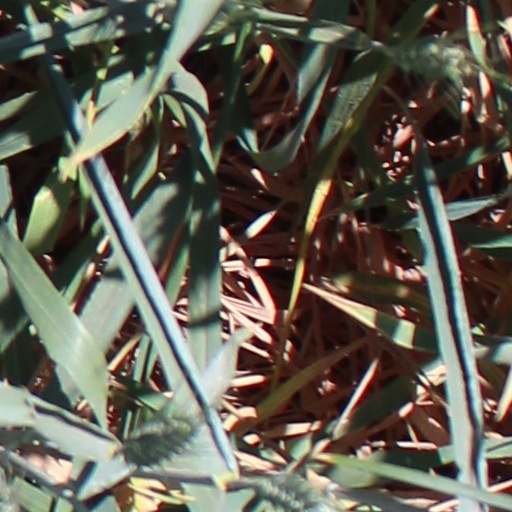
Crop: wheat